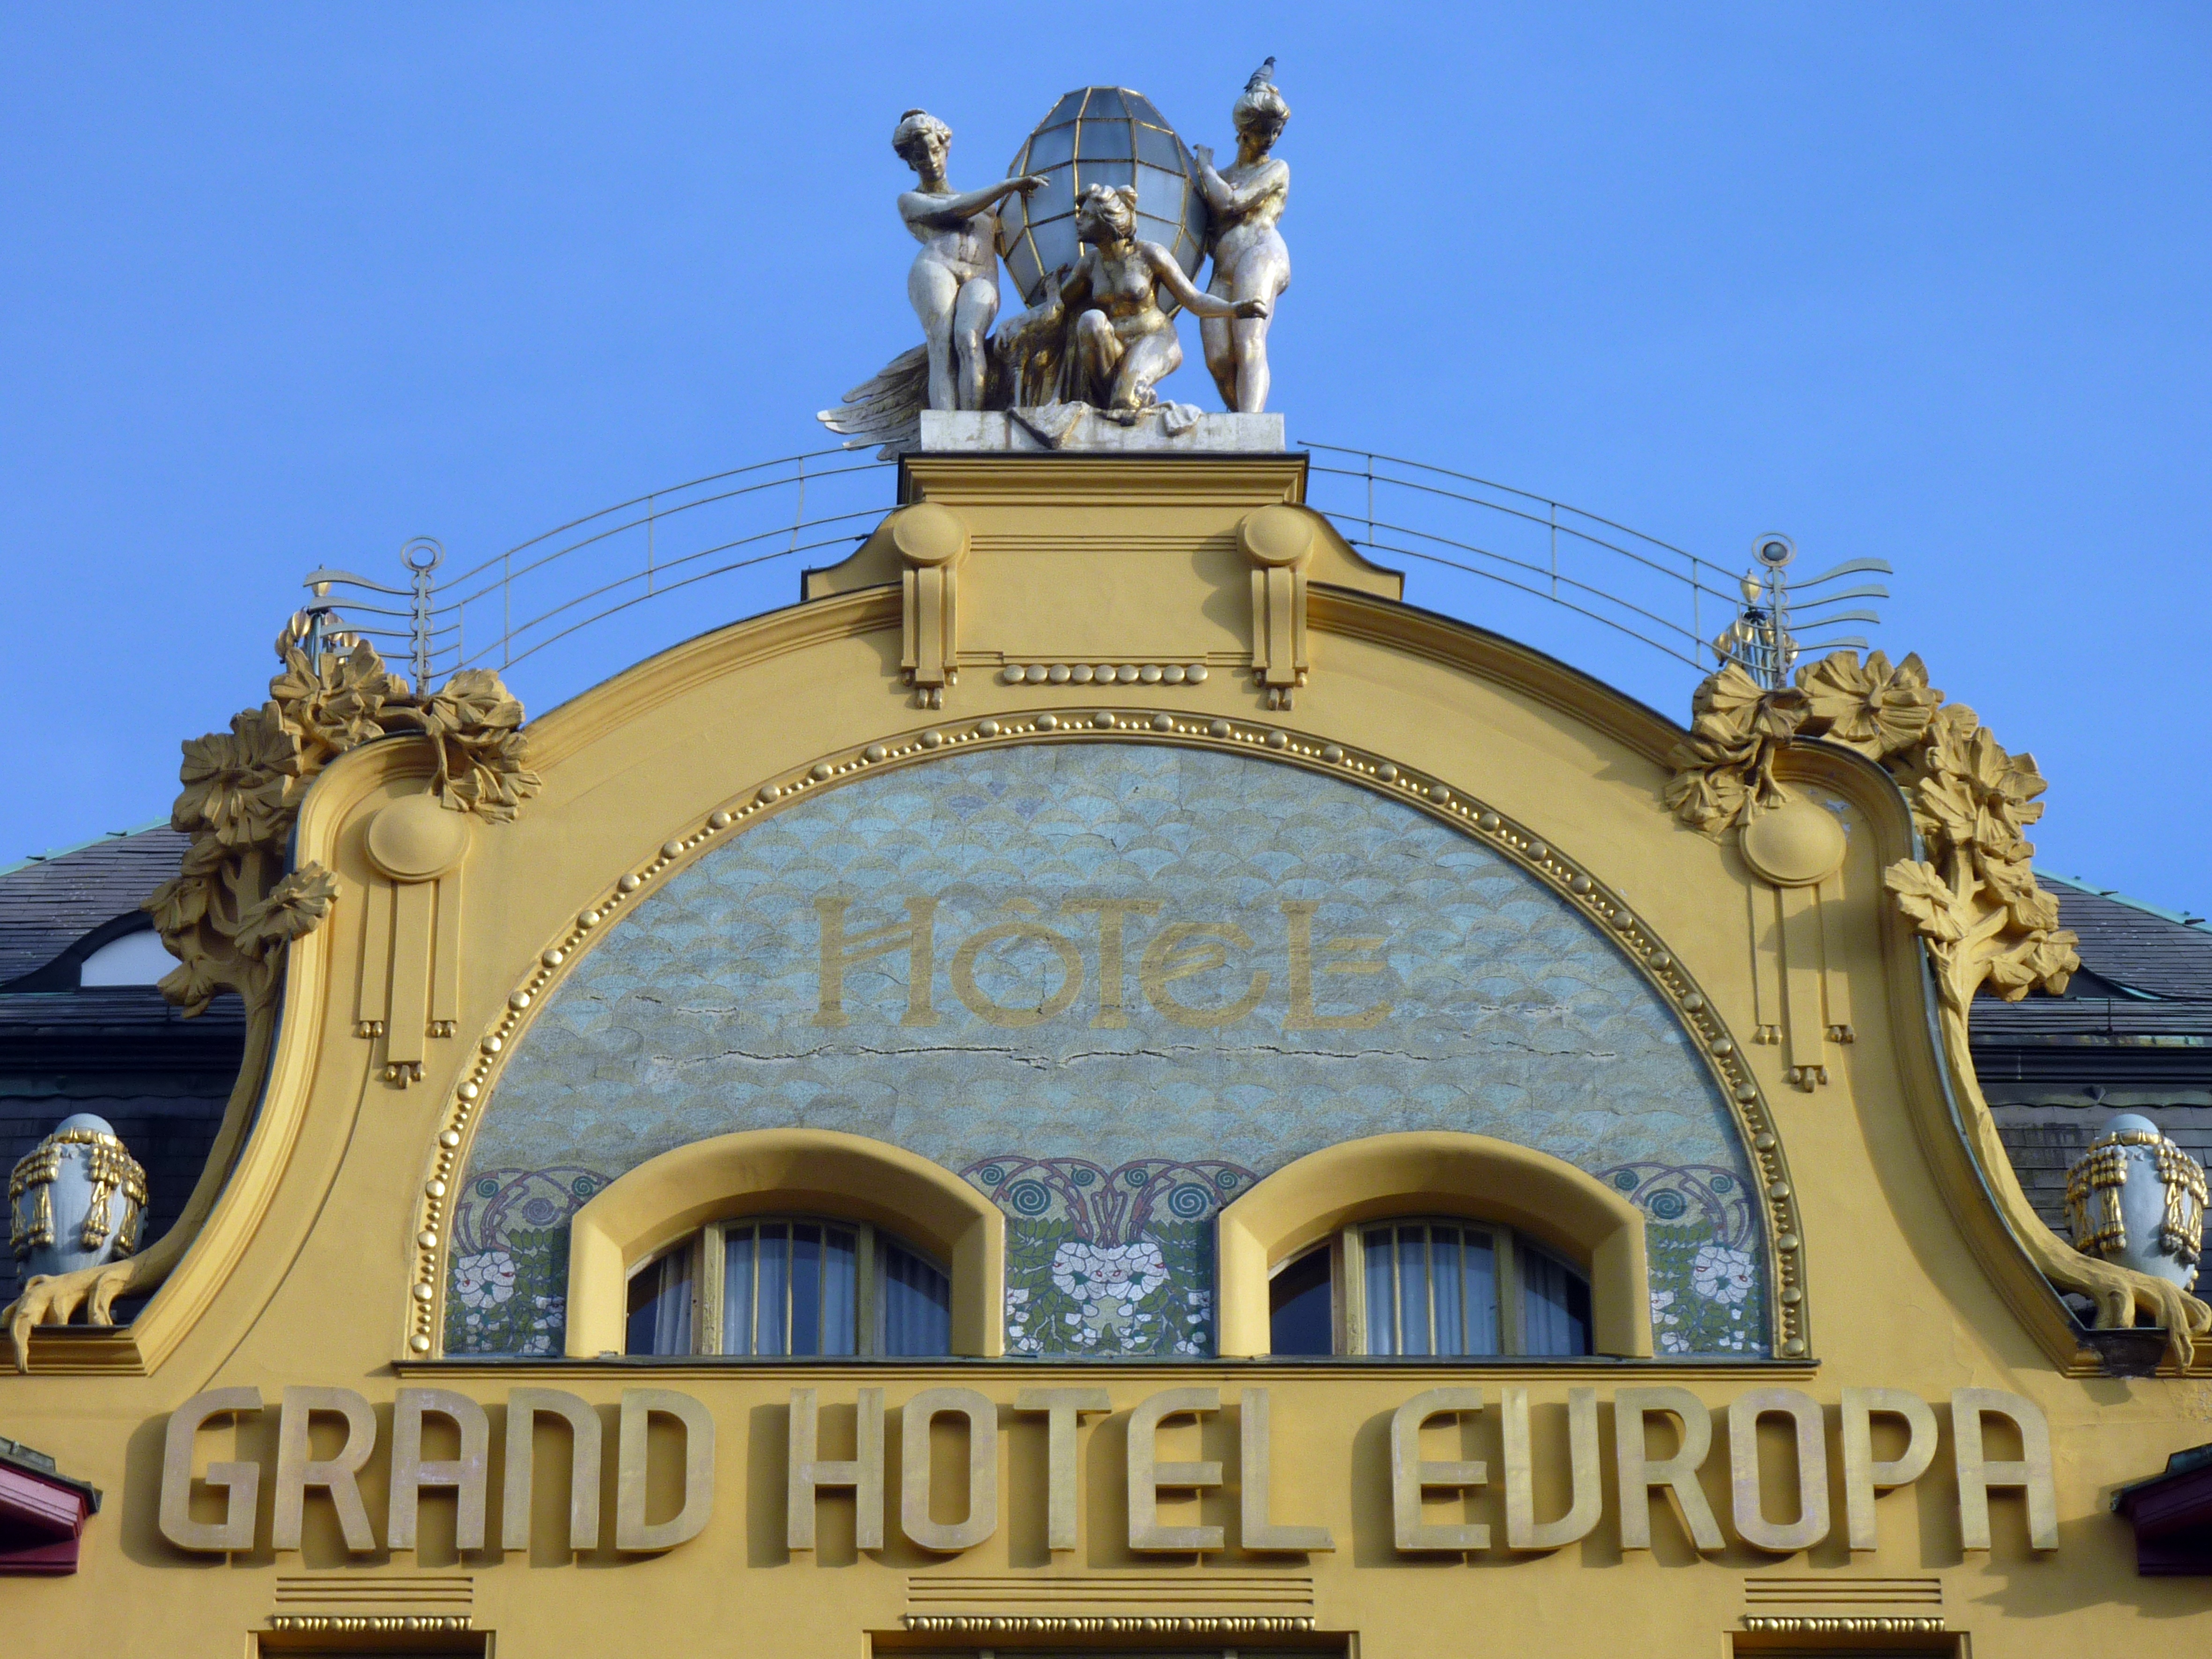
architecture, building, palace, home, arch, landmark, facade, cathedral, prague, tourism, place of worship, places of interest, hotel, synagogue, art nouveau, lettering, housewife, wenceslas square, grand hotel europe, steeped in history